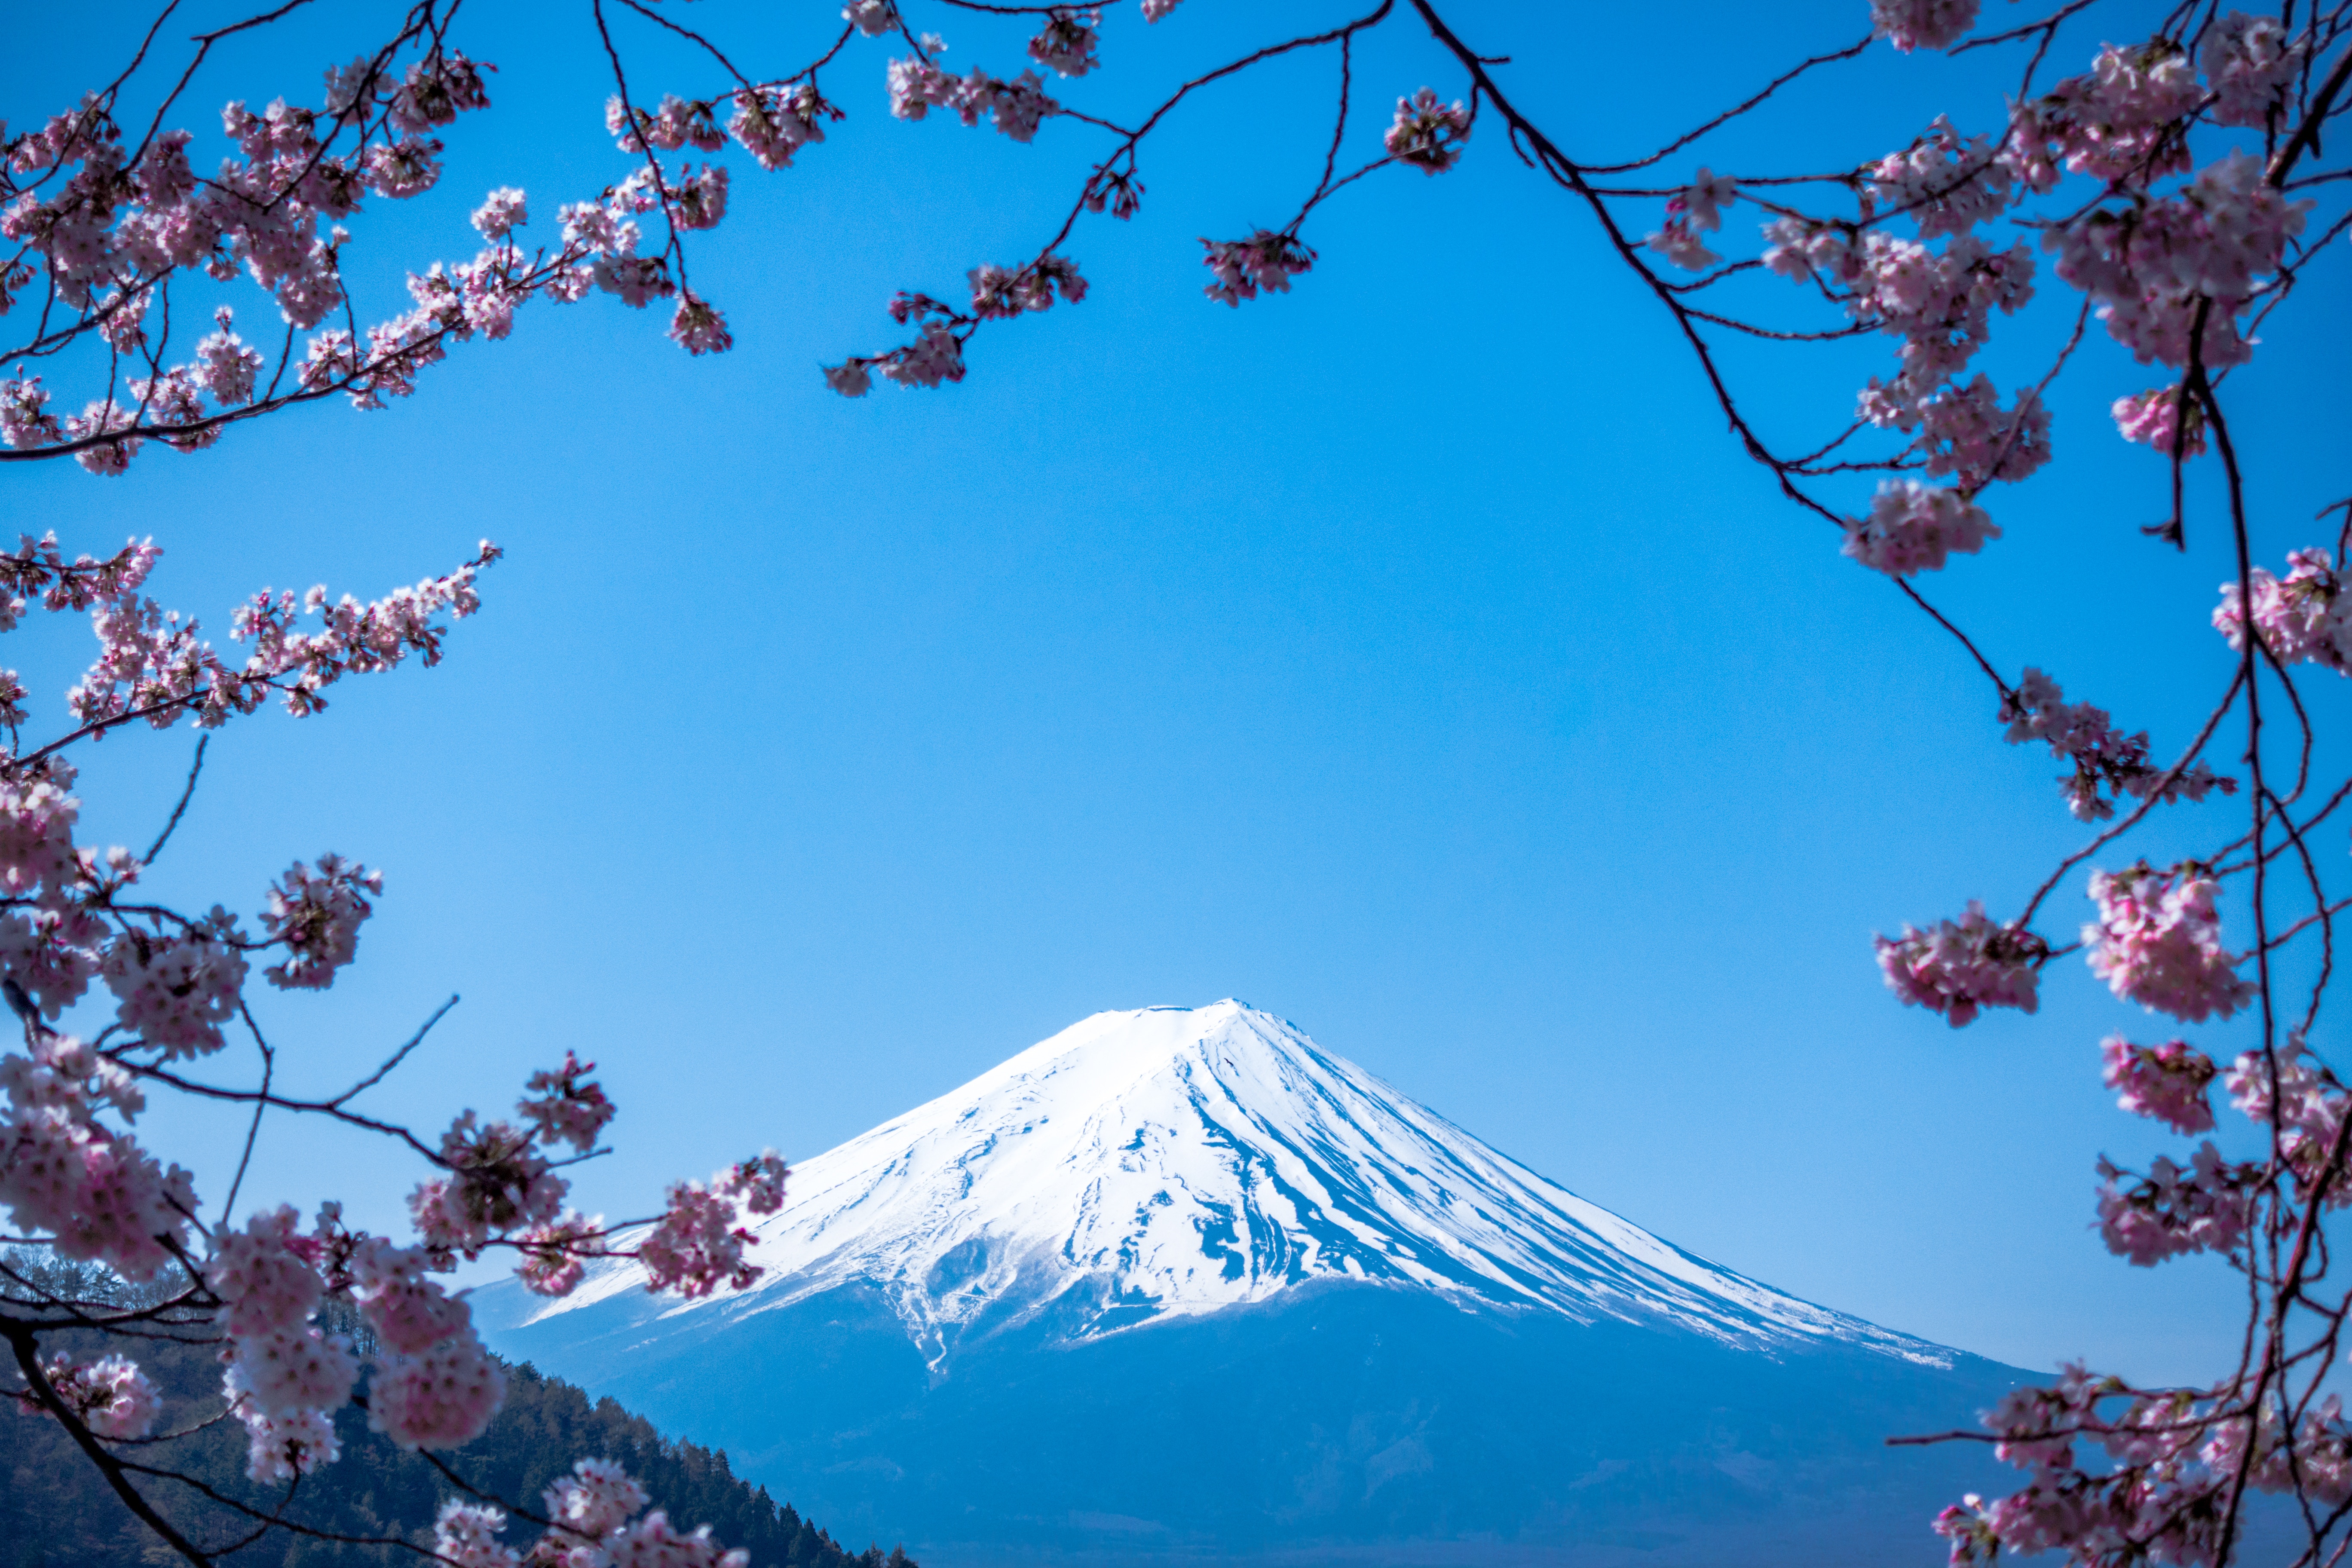
tree, branch, blossom, mountain, plant, sky, flower, mountain range, season, cherry blossom, blue sky, framed, mountainous landforms